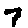
Label: 7